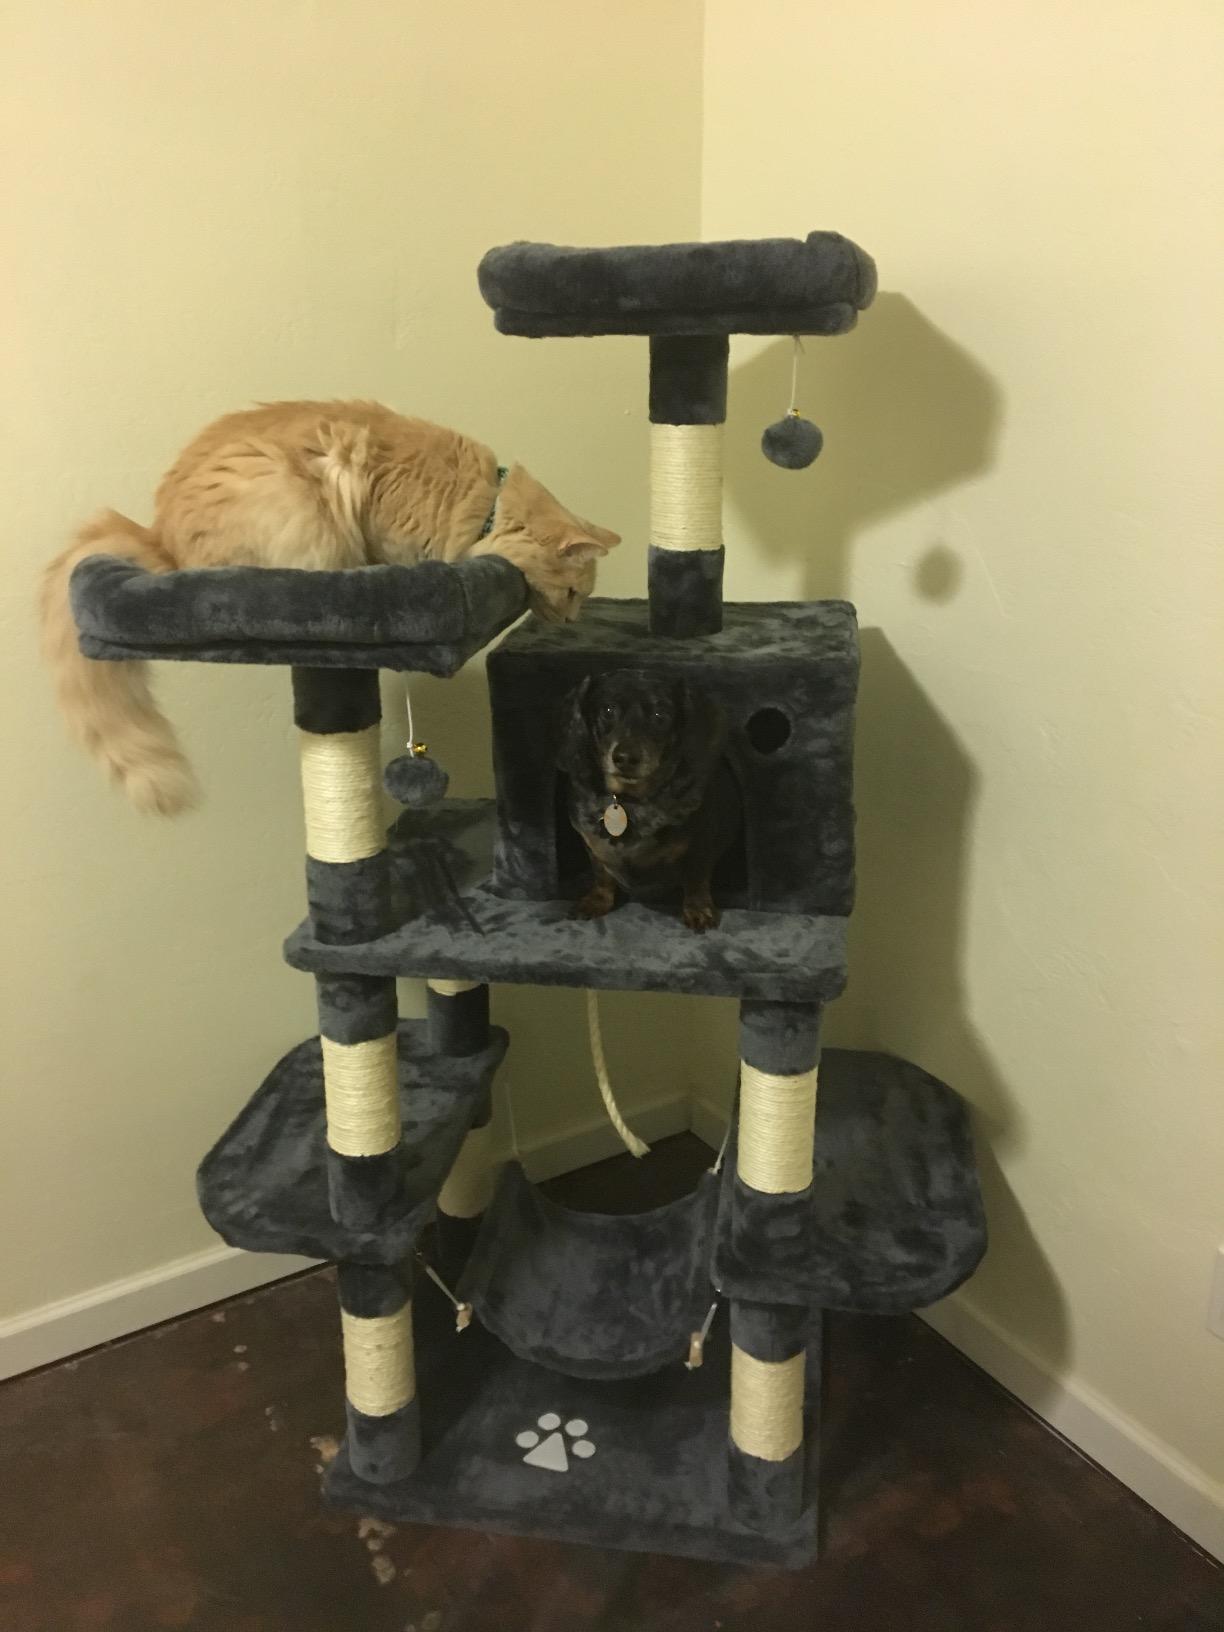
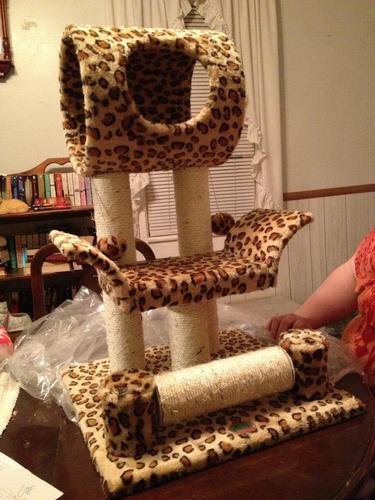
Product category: items_cat tree
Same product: no